Mabel's Lovers

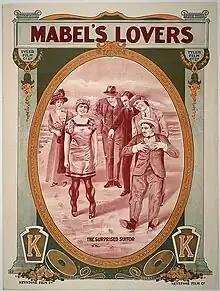
Theatrical release poster

Mabel's Lovers is a 1912 American short silent comedy film starring Mabel Normand. The film was directed and produced by Mack Sennett.